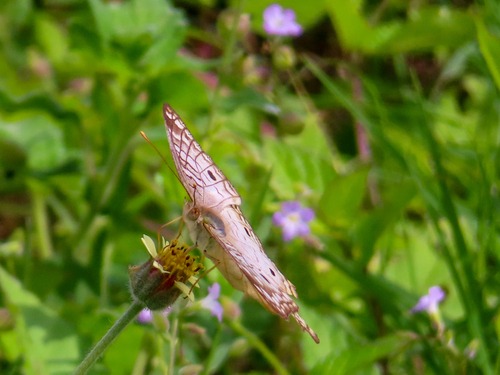
Scientific name: Anartia jatrophae
Common name: White peacock
Family: Nymphalidae
Order: Lepidoptera
Pollinator type: Primary pollinator
Habitat: Gardens, parks, and open areas
Geographic range: Southern United States to Argentina
Conservation status: Least Concern